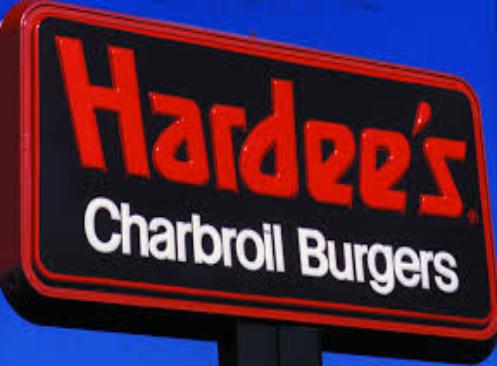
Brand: Hardee's
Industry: Food